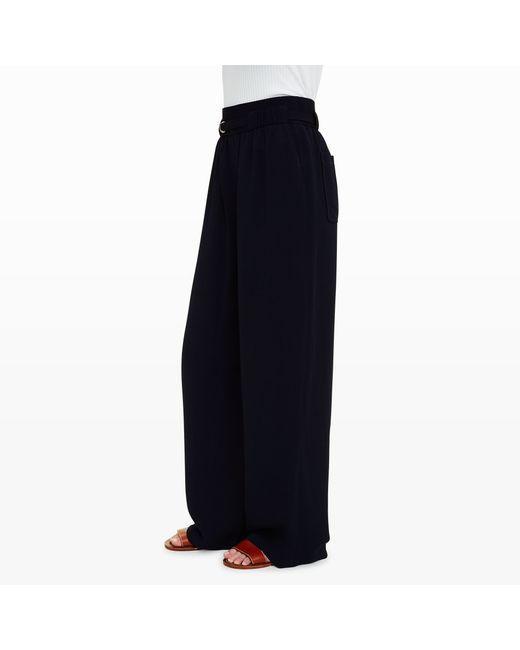
Fließende Hose für Damen in schwarzer Farbe und weitem Bein